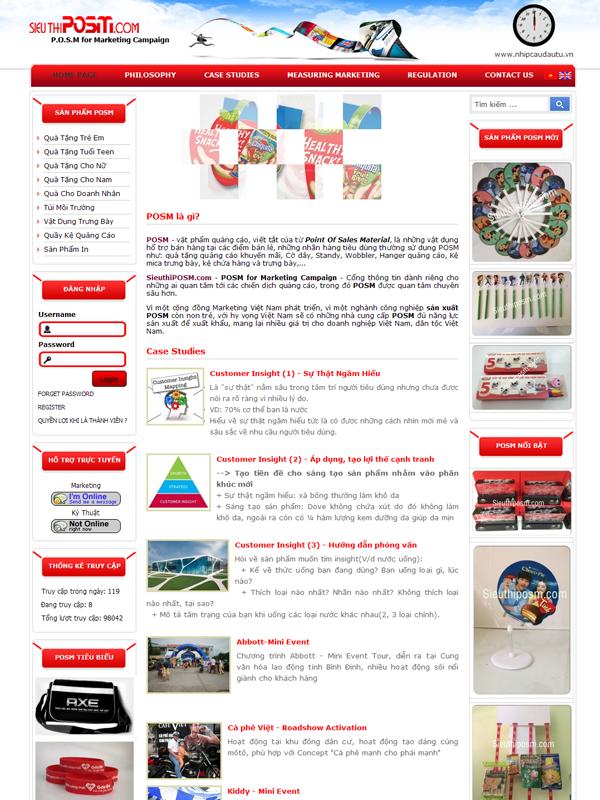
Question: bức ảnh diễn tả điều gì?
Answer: bức ảnh diễn tả một trang web